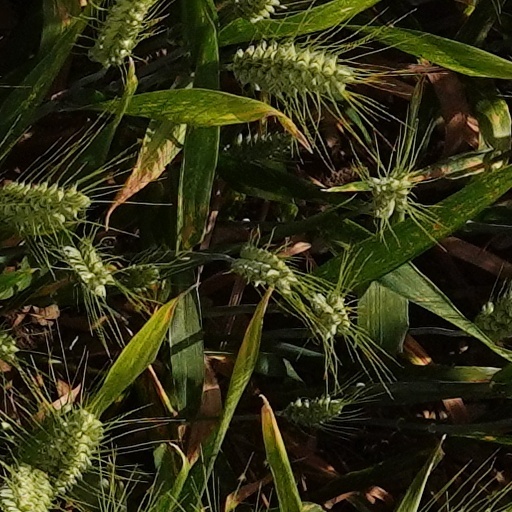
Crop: wheat